Siege of Catubig

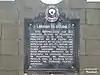
Historical marker installed in 2007 at the grounds of Catubig Church

On the morning of April 15, General Vicente Lukban gives an order to Col. Enrique Daguhob to attack the Americans in Catubig. Under the command of Col. Enrique Daguhob, hundreds of Filipino guerillas attacked American forces, armed with bolos, pistols, spears, and Mausers. The guerillas used cannon and rifles to drive the entire regiment into the church.